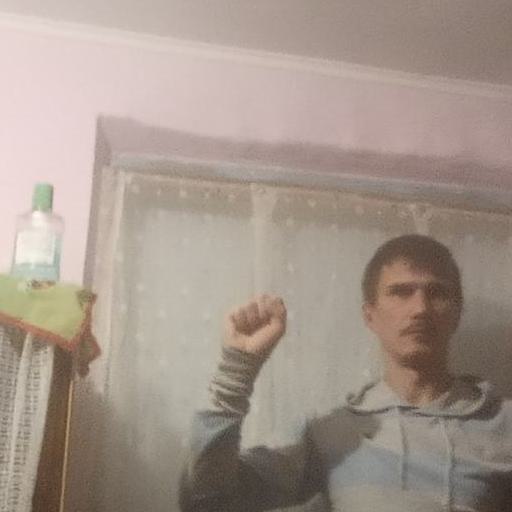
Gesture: fist